Ramberget

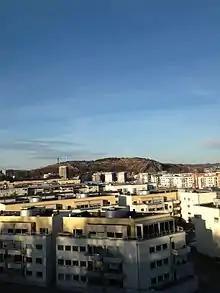
Ramberget as seen from Sörhallsberget, Gothenburg, 2013

Ramberget is a hill on Hisingen island in Gothenburg, Sweden. The surrounding area and park is called Keillers Park. Ramberget is a popular tourist attraction and a place for outdoor recreation for Gothenburg residents, with walking paths, lookouts over the city of Gothenburg and artworks. Ramberget's highest point 87 metres (282 ft) above sea level, with a lower second point called Ättestupan. There is a road for cars going to the top of Ramberget. The park is about 31 hectares.